Simons Observatory

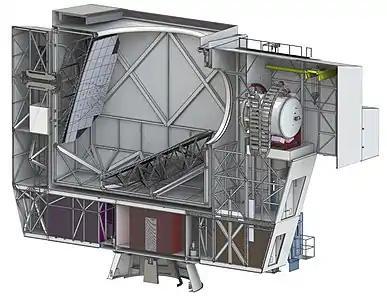

The detectors on the LAT are housed in a single large cryostat over 2.4 meters in diameter. This can house up to 13 optics tubes consisting of three cooled silicon lenses (to refocus light from the secondary focus of the telescope onto the detectors) and a Lyot stop at an image of the primary mirror (to prevent stray light from the telescope structure reaching the detectors). Currently, of these 13 tubes, one operates at 27 & 39 GHz, four operate at 93 & 145 GHz, two at 225 & 280 GHz, and the rest will be populated within 2 years. This cryostat is one of the largest millimeter-wave astronomical cameras ever built.